Tesoma railway station

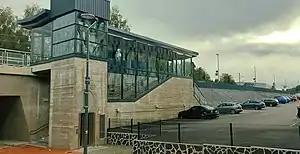
The station in August 2021.

Tesoma railway station (abbreviated Tso) is a railway station in the Tesoma district in Tampere, Finland. The station opened on August 16 2021, with one track at first. The station is located on the Tampere–Pori railway between the track kilometres 196+080 and 196+370. It serves the Tampere commuter rail line M and long-distance traffic between Tampere and Pori. The trip from Tesoma to the Tampere railway station takes about 9 minutes. The location of the station is to the south of the Tesomajärvi shopping centre on the border of the districts of Ristimäki and Rahola.